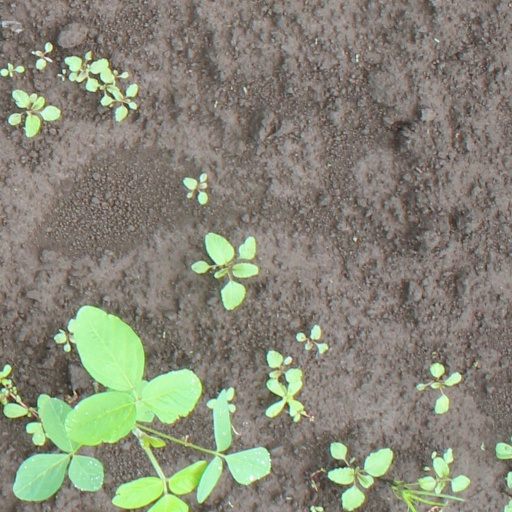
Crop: soybean